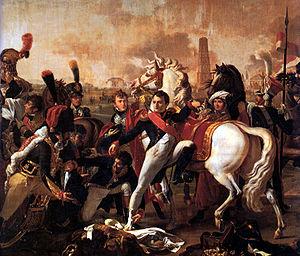
Napoléon, légèrement blessé au pied à la bataille de Ratisbonne, se fait soigner par le chirurgien Yvan
Dezydery Chłapowski, armoiries Dryja, né le 23 mai 1788 à Turew et mort dans la même ville le 27 mars 1879, est un général polonais du Premier Empire, baron de l'Empire.